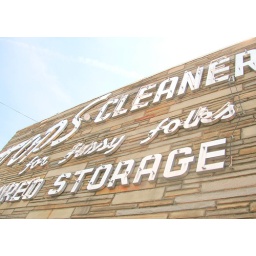
Cleaner sign in Arlington VA. I just about crashed my car when I saw this one! For fussy folks!